Locket

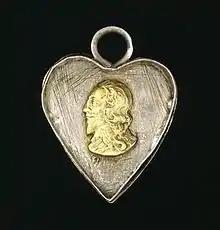
A late 17th-century locket, depicting the head of King Charles I (reigned 1625–1649)

A locket is a pendant that opens to reveal a space used for storing a photograph or other small item such as a lock of hair. Lockets are usually given to loved ones on holidays such as Valentine's Day and occasions such as christenings, weddings and, most noticeably during the Victorian Age, funerals. Historically, they often opened to reveal a portrait miniature.